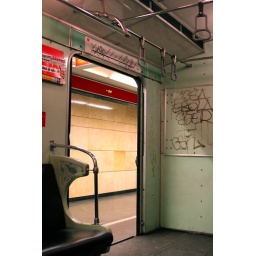
The interior of a train car still in service from the soviet era.